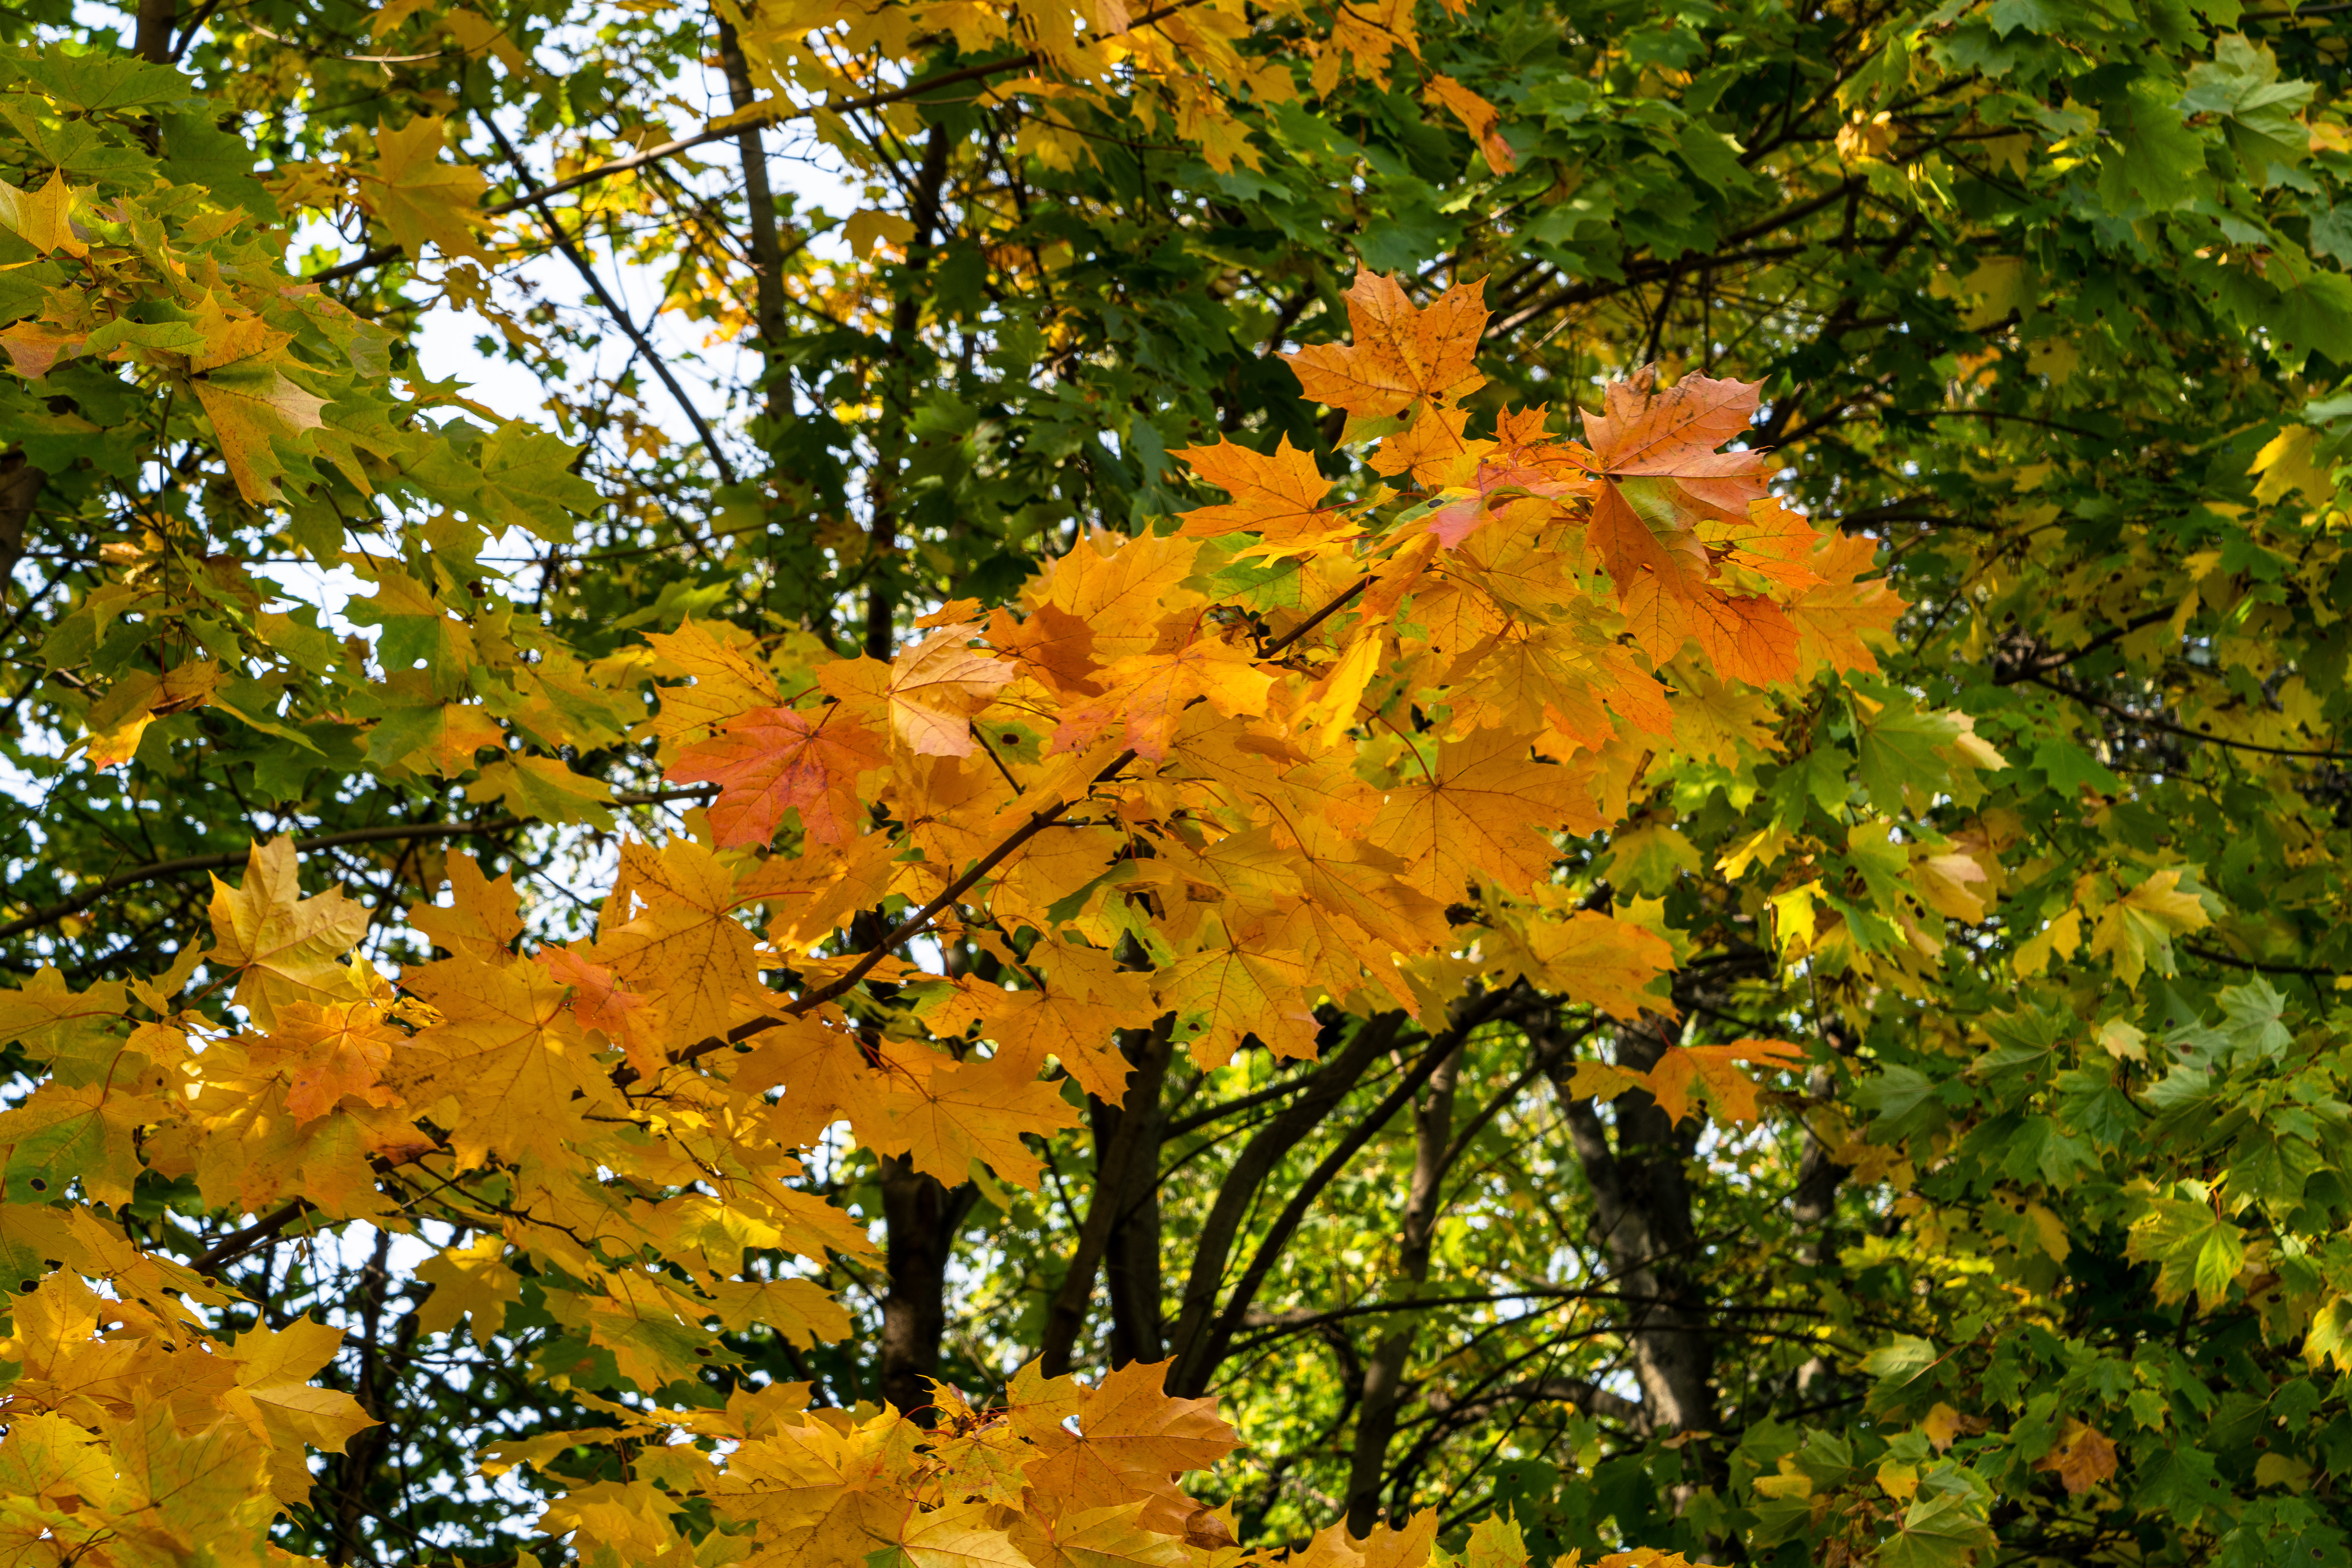
autumn, maple, foliage, colorful, fall foliage, tree, mood, autumn mood, fall colors, golden, bright, sun, sky, plants, nature, deciduous, yellow, branch, leaf, orange, amber, woody plant, twig, biome, temperate broadleaf and mixed forest, Northern hardwood forest, maple leaf